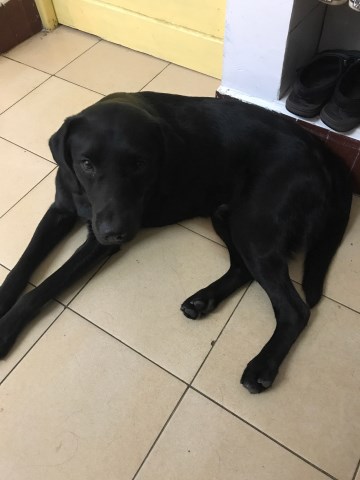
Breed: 3580-n000122-Labrador_retriever